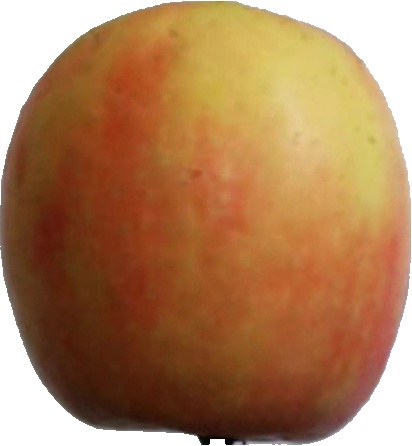
Label: apple_pink_lady_1